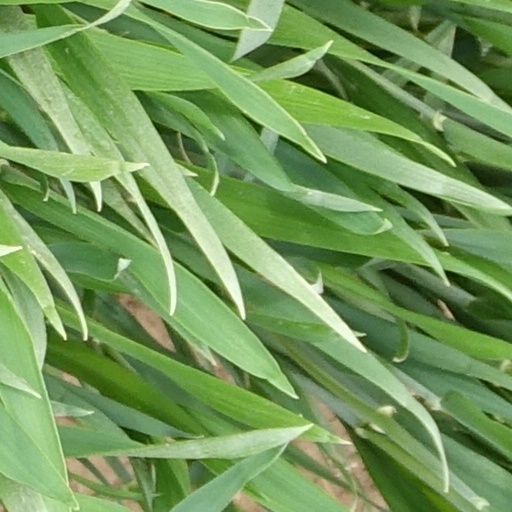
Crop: wheat